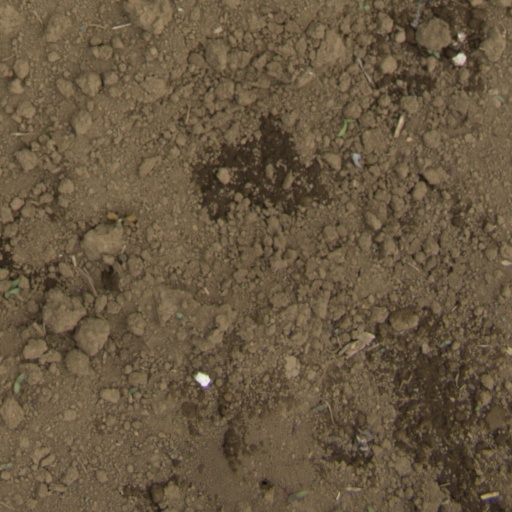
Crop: Jerusalem artichoke